Juan Manuel de Rosas

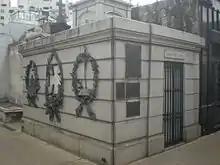
Rosas' family vault at La Recoleta Cemetery

Rosas arrived in Plymouth in England on 26 April 1852. The British gave him asylum, paid for his travel and welcomed him with a 21-gun salute. These honours were granted because, according to the British Foreign Secretary James Harris, 3rd Earl of Malmesbury, "General Rosas was no common refugee, but one who had shown great distinction and kindness to the British merchants who had traded with his country". Months before his fall, Rosas had arranged with the British chargé d'affaires Captain Robert Gore for protection and asylum in the event of his defeat. Both his children with Encarnación followed him into exile, although Juan Bautista soon returned with his family to Argentina. His daughter Manuela married the son of an old associate of Rosas, an act which the former dictator never forgave. A domineering father, Rosas wanted his daughter to remain devoted to him alone. Although he forbade her from writing or visiting, Manuela remained loyal to him and maintained contact.